Sergei Babkin

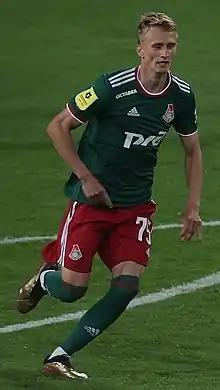
Babkin with Lokomotiv Moscow in 2021

Sergei Sergeyevich Babkin (born 25 September 2002) is a Russian football player who plays as a central midfielder for PFC Krylia Sovetov Samara.